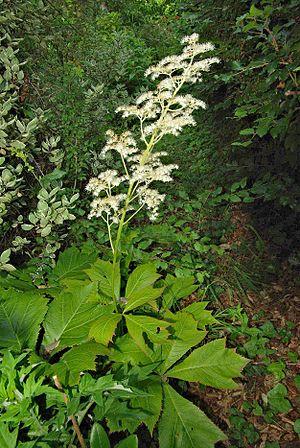
Rodgersia est un genre de plantes à fleurs vivaces de la famille des Saxifragaceae, originaire d'Extrême-Orient. Il a été baptisé ainsi en 1885 par le botaniste Asa Gray, en l'honneur de l'amiral américain John Rodgers qui dirigea l'expédition américaine du Nord-Pacifique de 1852 à 1855, expédition au cours de laquelle le genre Rodgersia fut découvert.